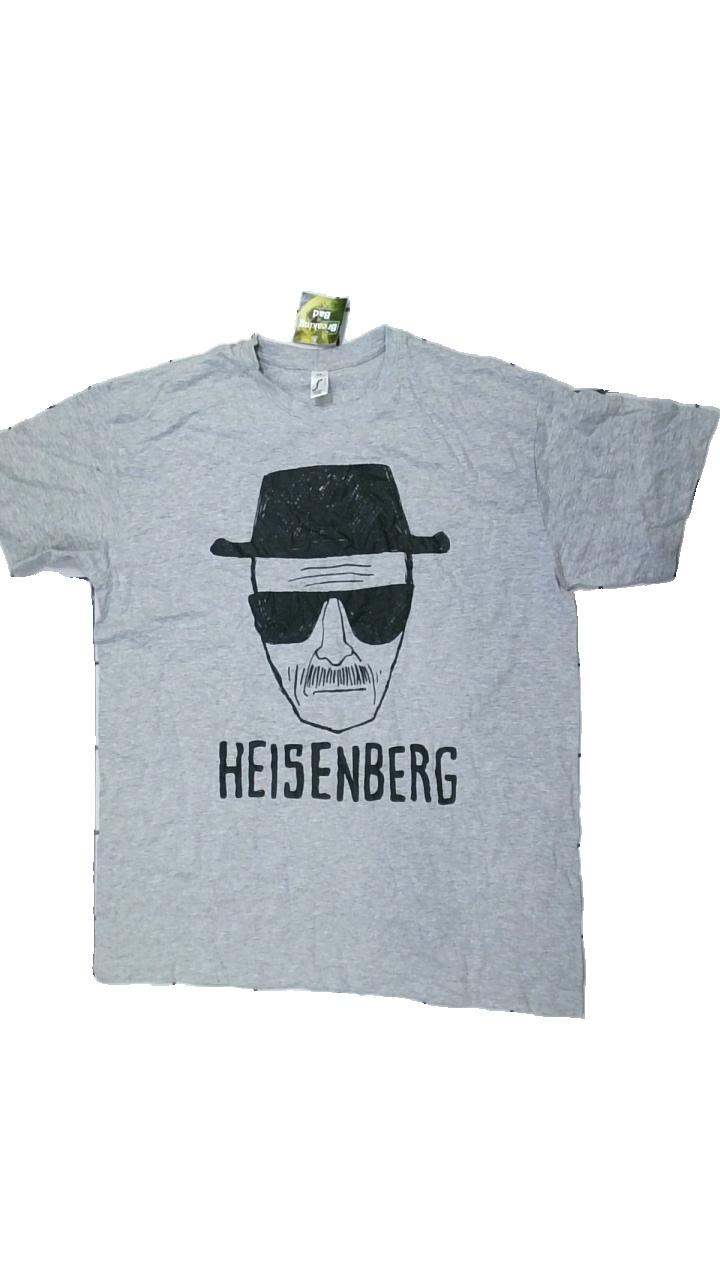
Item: T-shirt (Ladies)
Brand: Regent
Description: grey t-shirt with print
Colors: Grey, Black
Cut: Regular, C-collar
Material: unknown
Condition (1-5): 3
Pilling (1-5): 5
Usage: Reuse
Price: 100-150